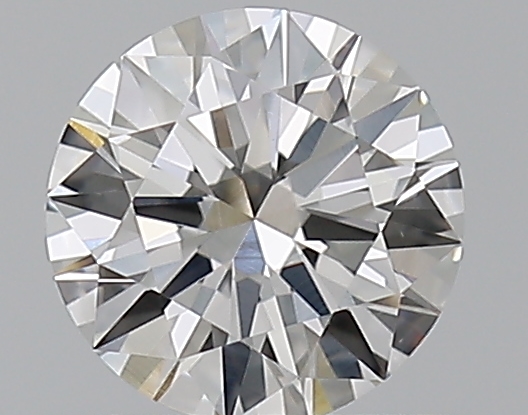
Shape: round
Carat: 0.5
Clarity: VS1
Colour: E
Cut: EX
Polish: EX
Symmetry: EX
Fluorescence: N
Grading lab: GIA
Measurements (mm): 5.13 x 5.16 x 3.07